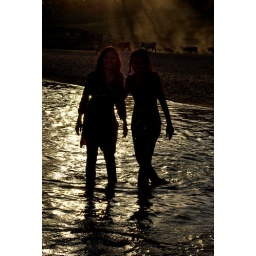
narmada river student playing in water -korambichandpur-bhandara-gondia-korambi-trip for m.j. collage, koradi, nagpurphotography; ashishkumar ujawane, nagpur